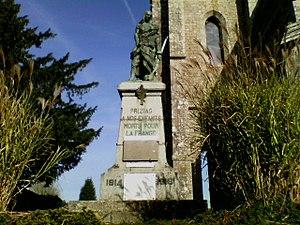
Priziac monument aux morts par le sculpteur Gaston-Auguste Schweitzer avec socle
Gaston-Auguste Schweitzer, né le 1ᵉʳ septembre 1879 à Montreuil-sous-Bois et mort à Paris le 15 juillet 1962, est un sculpteur français.
Priziac est une commune française, située dans le département du Morbihan en région Bretagne. Elle est rattachée à la communauté de communes de Roi Morvan Communauté.